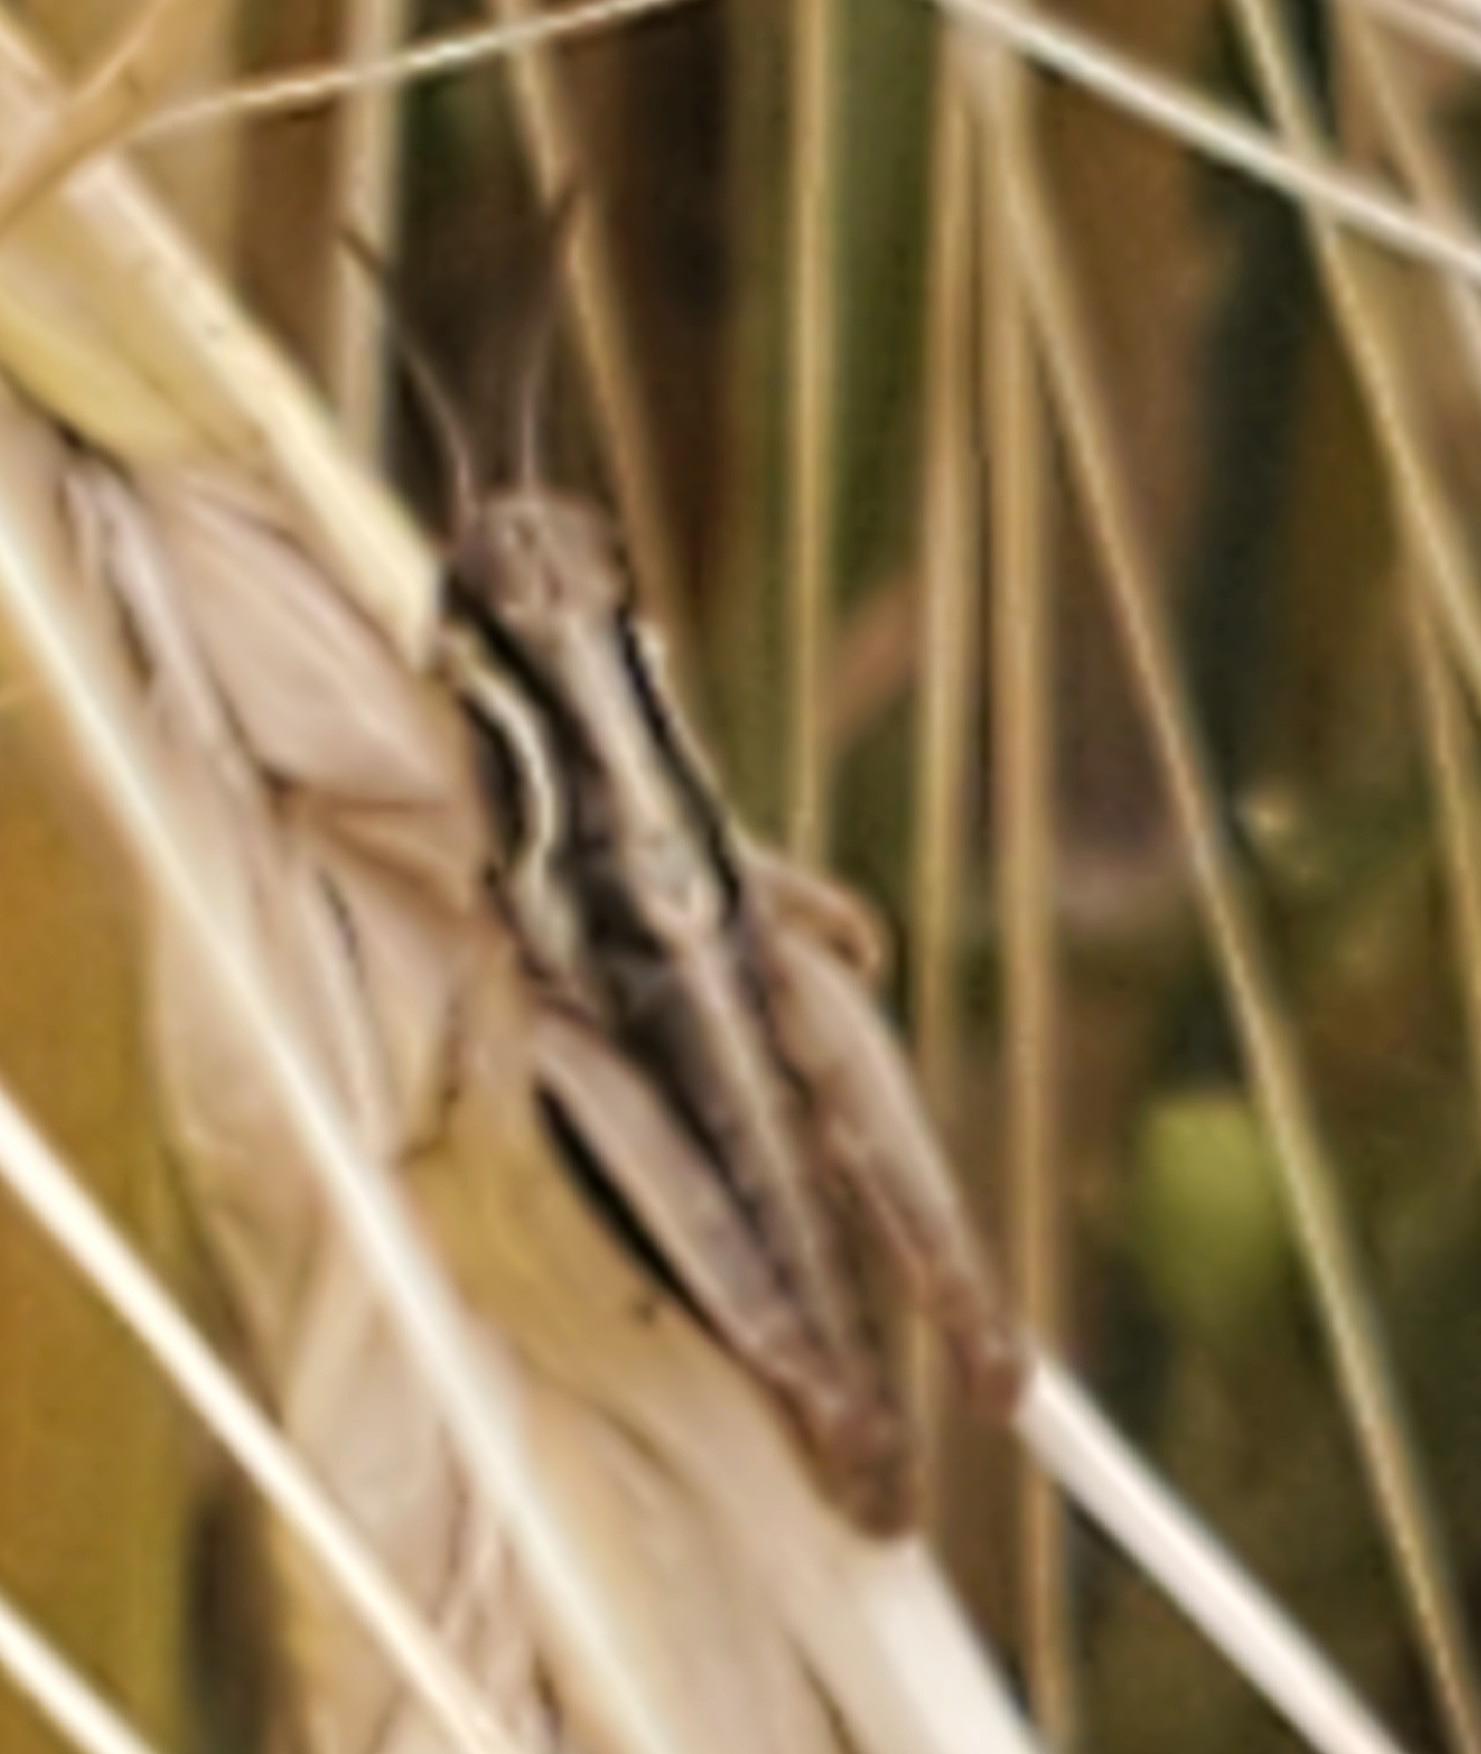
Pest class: occasional_pest